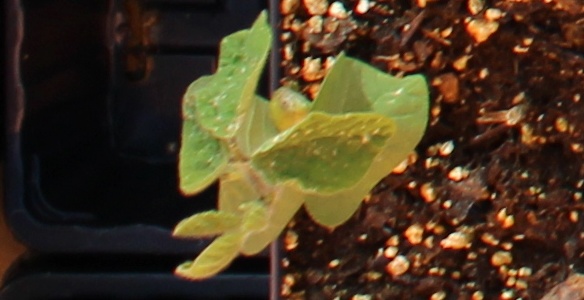
Label: Soybean